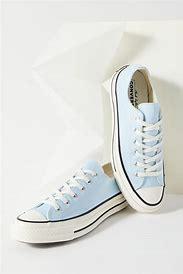
Brand: Converse
Model: Chuck 70 Canvas